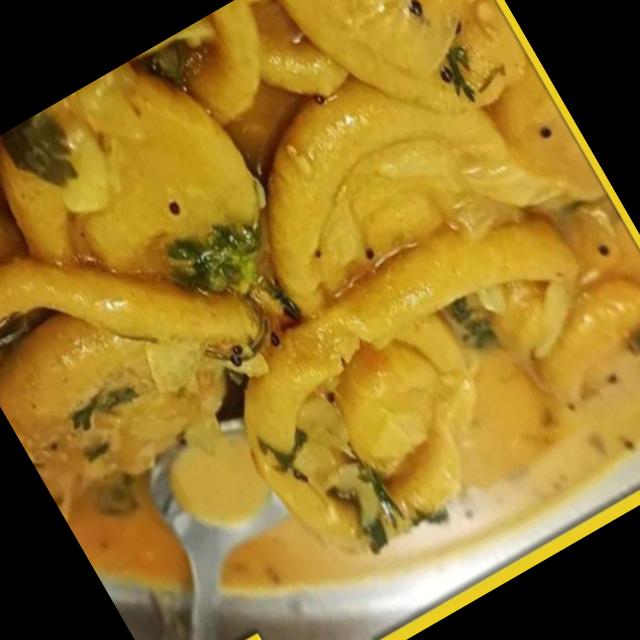
Dish: jalebi